Space Eggs

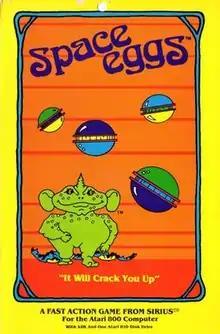

Space Eggs is a fixed shooter video game for the Apple II computer programmed by Nasir Gebelli and published by Sirius Software in 1981. A port to Atari 8-bit computers by Dan Thompson was released the same year. "Space Eggs" is an unofficial version of the arcade video game "Moon Cresta".